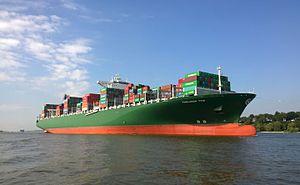
Le nouveau porte-conteneurs Thalassa tyhi de Evergreen Marine Corporation pour son voyage inaugural vers le port de destination de Hambourg